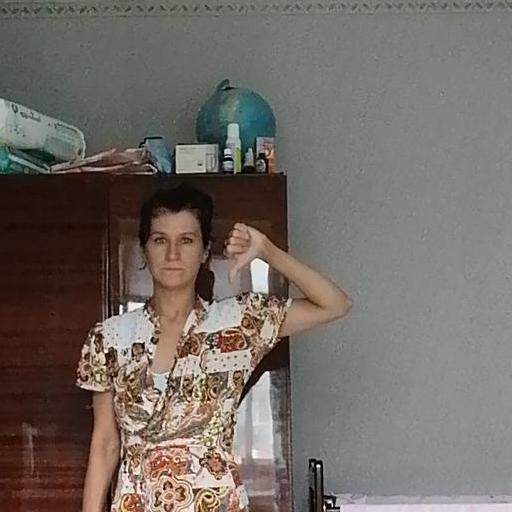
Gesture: dislike